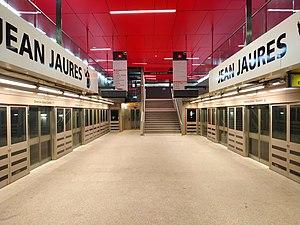
Extension de 26 à 52 mètres du quai de la station Jean Jaurès sur la ligne A du métro de Toulouse.
La station Jean-Jaurès est une station des lignes A et B du métro de Toulouse. Elle est l’unique station à établir une correspondance entre les deux lignes, ainsi que la plus fréquentée du métro toulousain, avec plus de 20 millions de validations en 2016. Elle est située dans le centre-ville de Toulouse, dans le quartier Saint-Georges, à proximité des allées Jean-Jaurès et de la place Wilson.
Le métro de Toulouse est un réseau de transport en commun, en site propre, desservant la ville française de Toulouse, dans le département de la Haute-Garonne. Il utilise la technologie du véhicule automatique léger, véhicule sur pneumatiques développé par Matra Transports. En 1993, il est d'ailleurs le deuxième réseau de VAL ouvert dans le monde, après le métro de Lille Métropole.